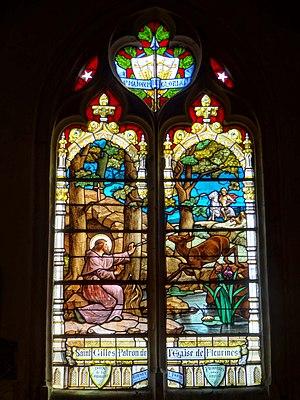
Vitraux de l'église - voir titre.
L'église Saint-Gilles est une église catholique paroissiale située à Fleurines, dans le département de l'Oise, en France. Elle se situe sur l'un des chemins de Compostelle, ce qui explique son premier vocable, et succède à un édifice du XIIᵉ siècle, dont ne subsistent plus que le clocher latéral roman, vraisemblablement tronqué, et peut-être les contreforts d'angle sud-est. En dehors de ces éléments, c'est une construction gothique flamboyante qui porte les caractéristiques du premier quart du XVIᵉ siècle. Sa grande homogénéité témoigne d'un avancement rapide du chantier. Elle va de pair avec un plan rectangulaire très simple s'inscrivant dans un rectangle, et une architecture un peu sommaire. L'effort décoratif se limite pratiquement au portail principal et aux réseaux flamboyants des fenêtres. Le décor sculpté se fait rare à l'intérieur, et se limite à ce portail, deux chapiteaux, quatre culs-de-lampe dans les angles et trois clés de voûte. Le profil des nervures des voûtes est rustique, et les arcs formerets font défaut. Ceci n'empêche pas une exécution solide et soignée.